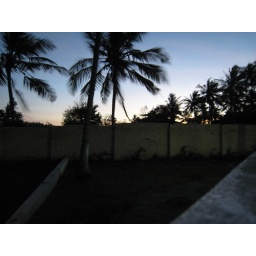
Sunset over the wall of Tim's house